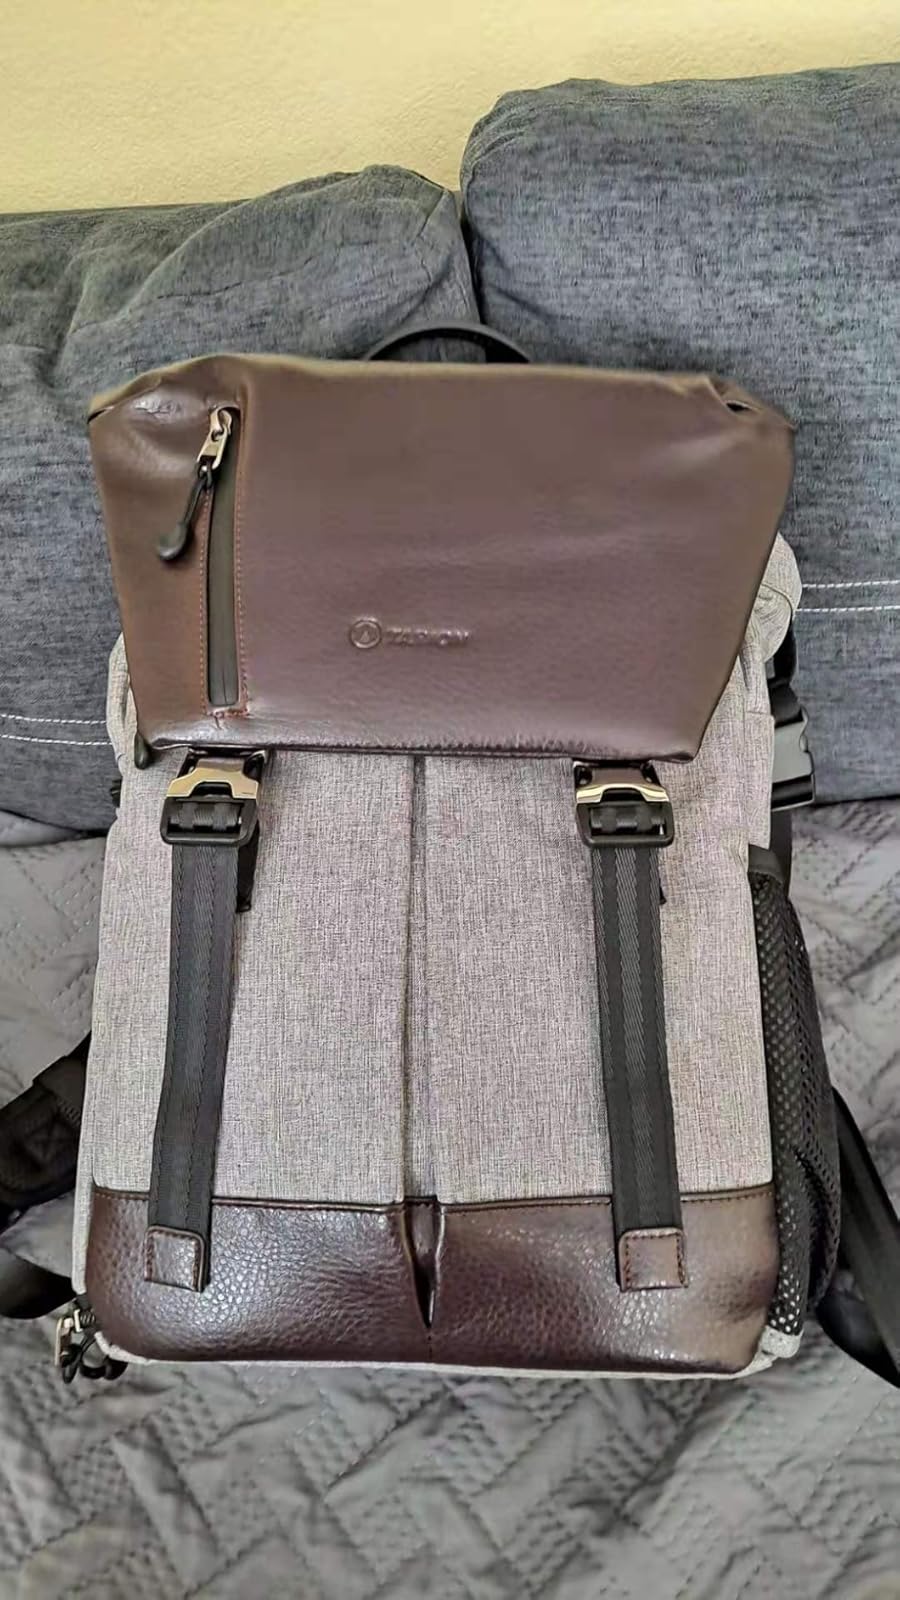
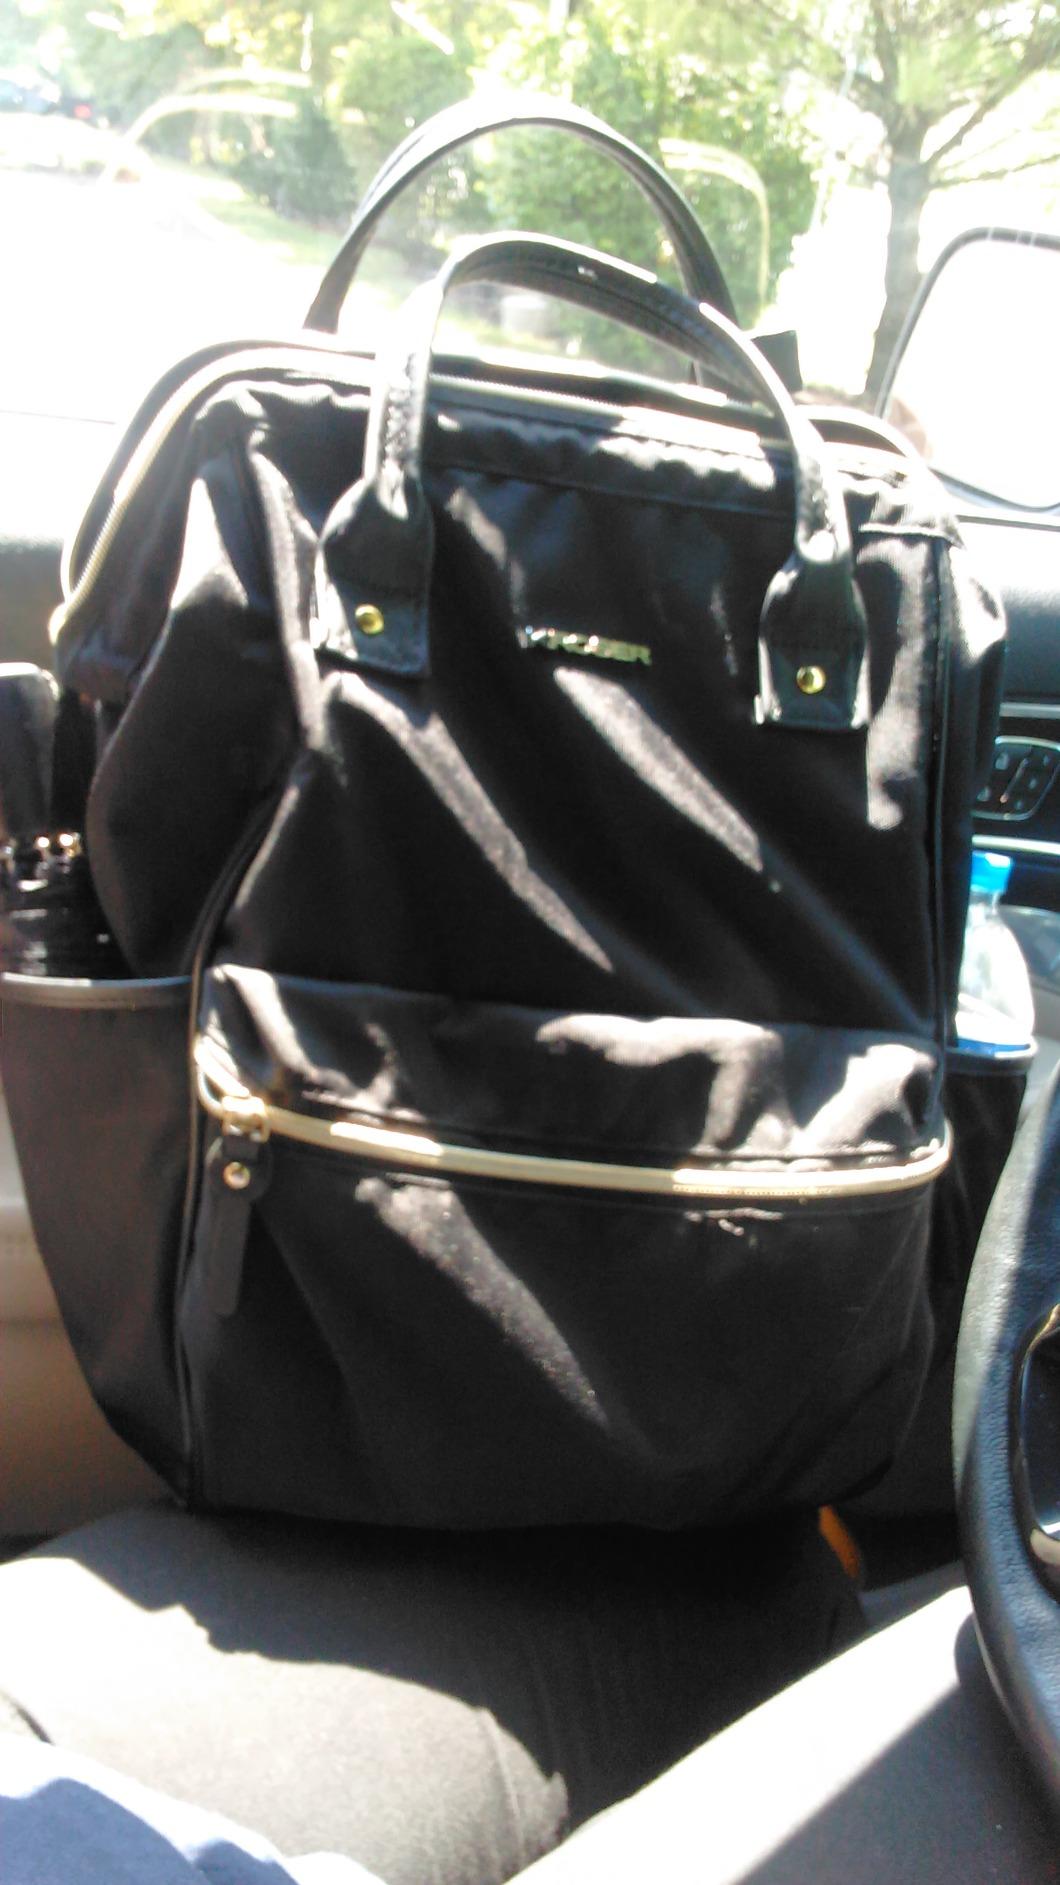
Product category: bag
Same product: no